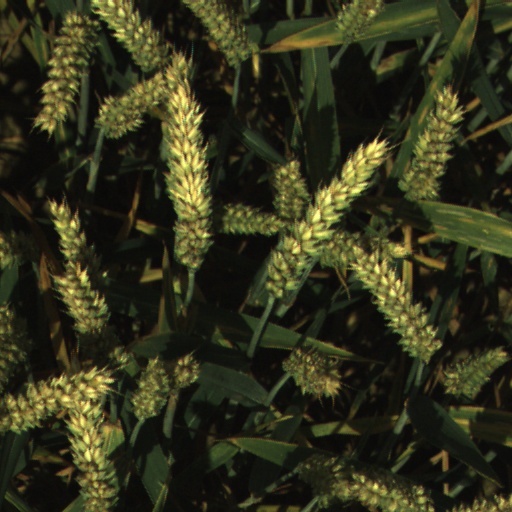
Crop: wheat